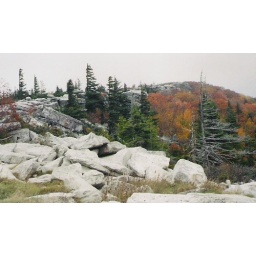
In dolly sods, the pine trees are bare on one side due to the winds blowing in one direction all the time